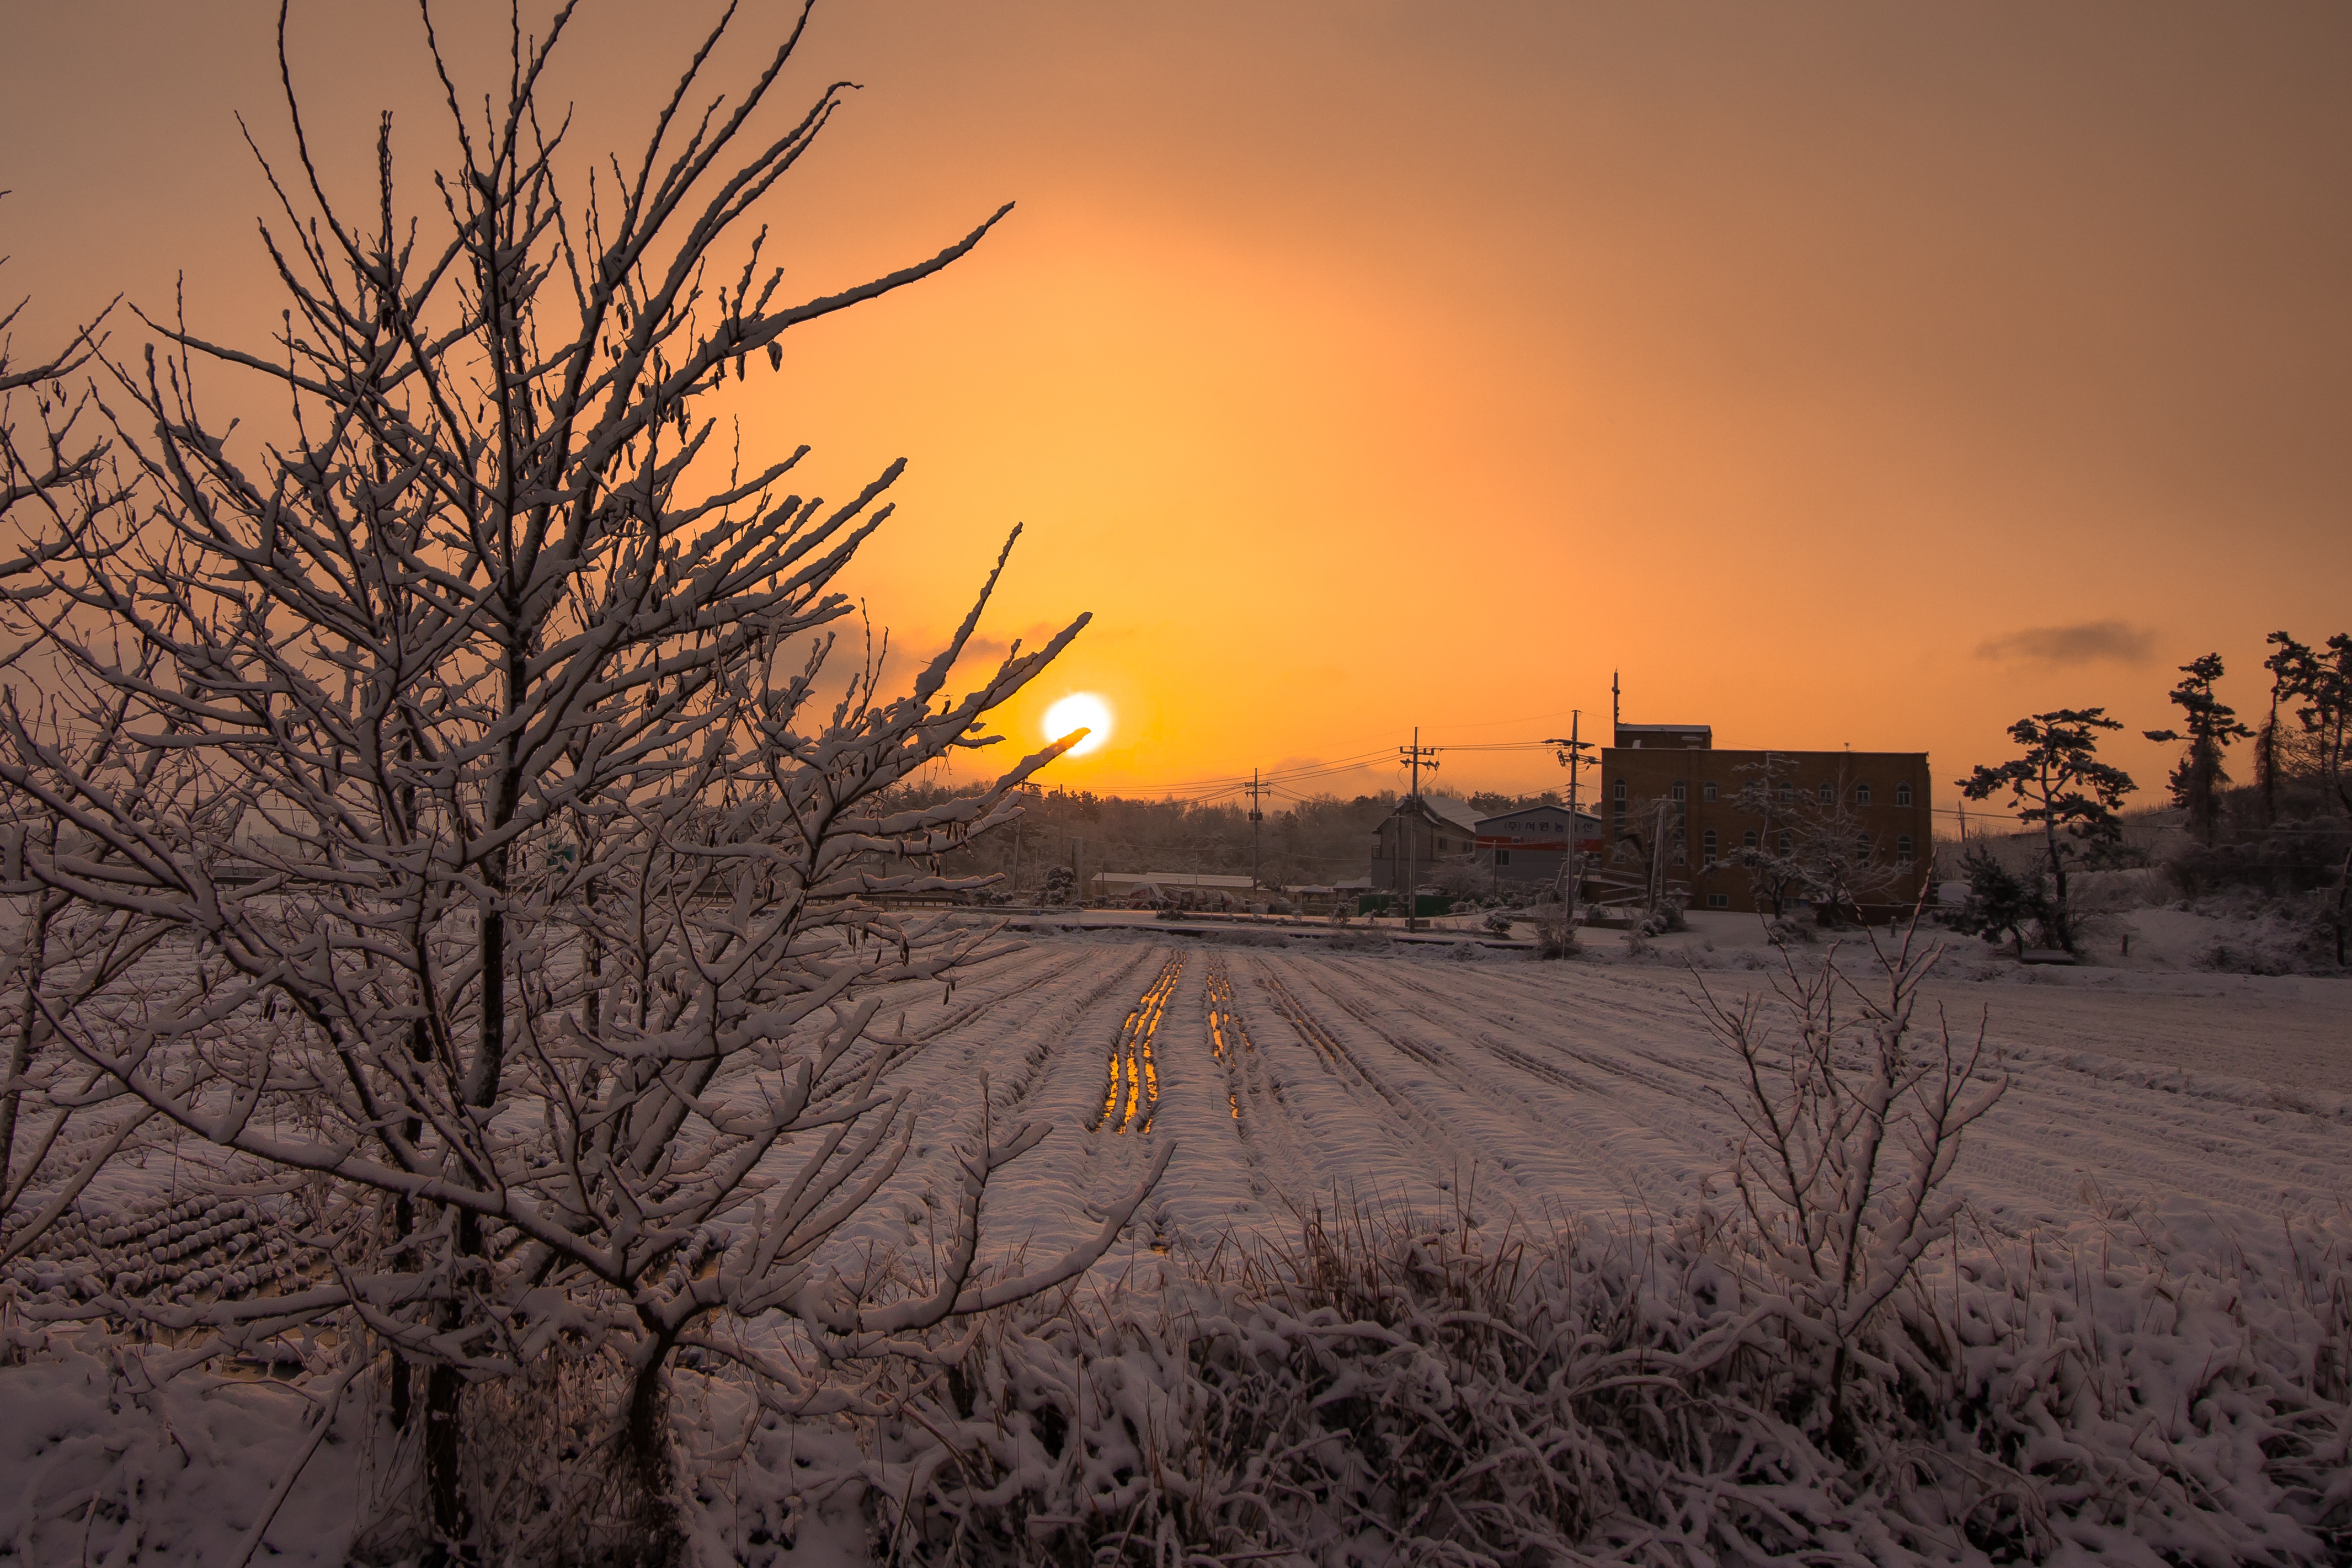
landscape, tree, nature, branch, snow, winter, cloud, sky, sun, sunrise, sunset, street, sunlight, morning, dawn, travel, dusk, evening, weather, season, atmospheric phenomenon